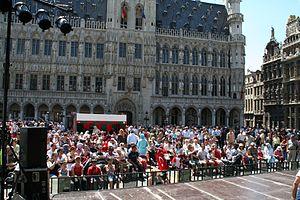
Le terme Turcs en Belgique ou Belgo-Turcs se réfère à des Turcs qui ont immigré vers la Belgique. Cependant, il peut également se référer à des personnes nées en Belgique qui ont des parents ou des ascendants turcs.